Eighty Years' War, 1599–1609

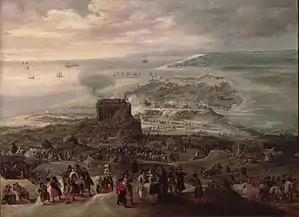
Siege of Ostend (1601–1604). The ruin and devastation of the Siege led to negotiations that produced a Twelve-Year Truce (1609–1621) between Spain and the United Provinces.

A Spanish strike into Holland was attempted in April 1599 – Francisco de Mendoza, the Admiral of Aragon was ordered by the Archduke of Austria to mount an offensive into the Bommelerwaard. Once this had been taken, the Spanish would then be able to cut Holland off and gain more favourable talks in the peace process. The offensive, however, went awry from the start. Mendoza, with 12,000 soldiers on horseback or foot, tried to go through to Zaltbommel by taking Schenkenschanz on 28 April, but was repelled by the small English garrison. The Spanish moved around the fort however and took Fort Crevecour and constructed Fort Sint-Andries near Heerewaarden. A siege of the town of Zaltbommel by Spanish troops was attempted, but was lifted by the approaching Anglo-Dutch force of 10,000 infantry and 3,000 cavalry led by Maurice of Nassau. The Spanish were defeated in the Siege of Zaltbommel (15 May – 22 July 1599) and subsequent attempts to regain the initiative. Mendoza retreated and the Spanish army then found itself in chaos: mutinies, desertions and sickness took effect.